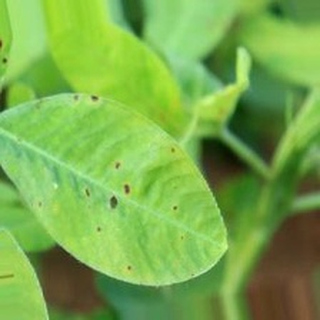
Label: groundnut_early_leaf_spot